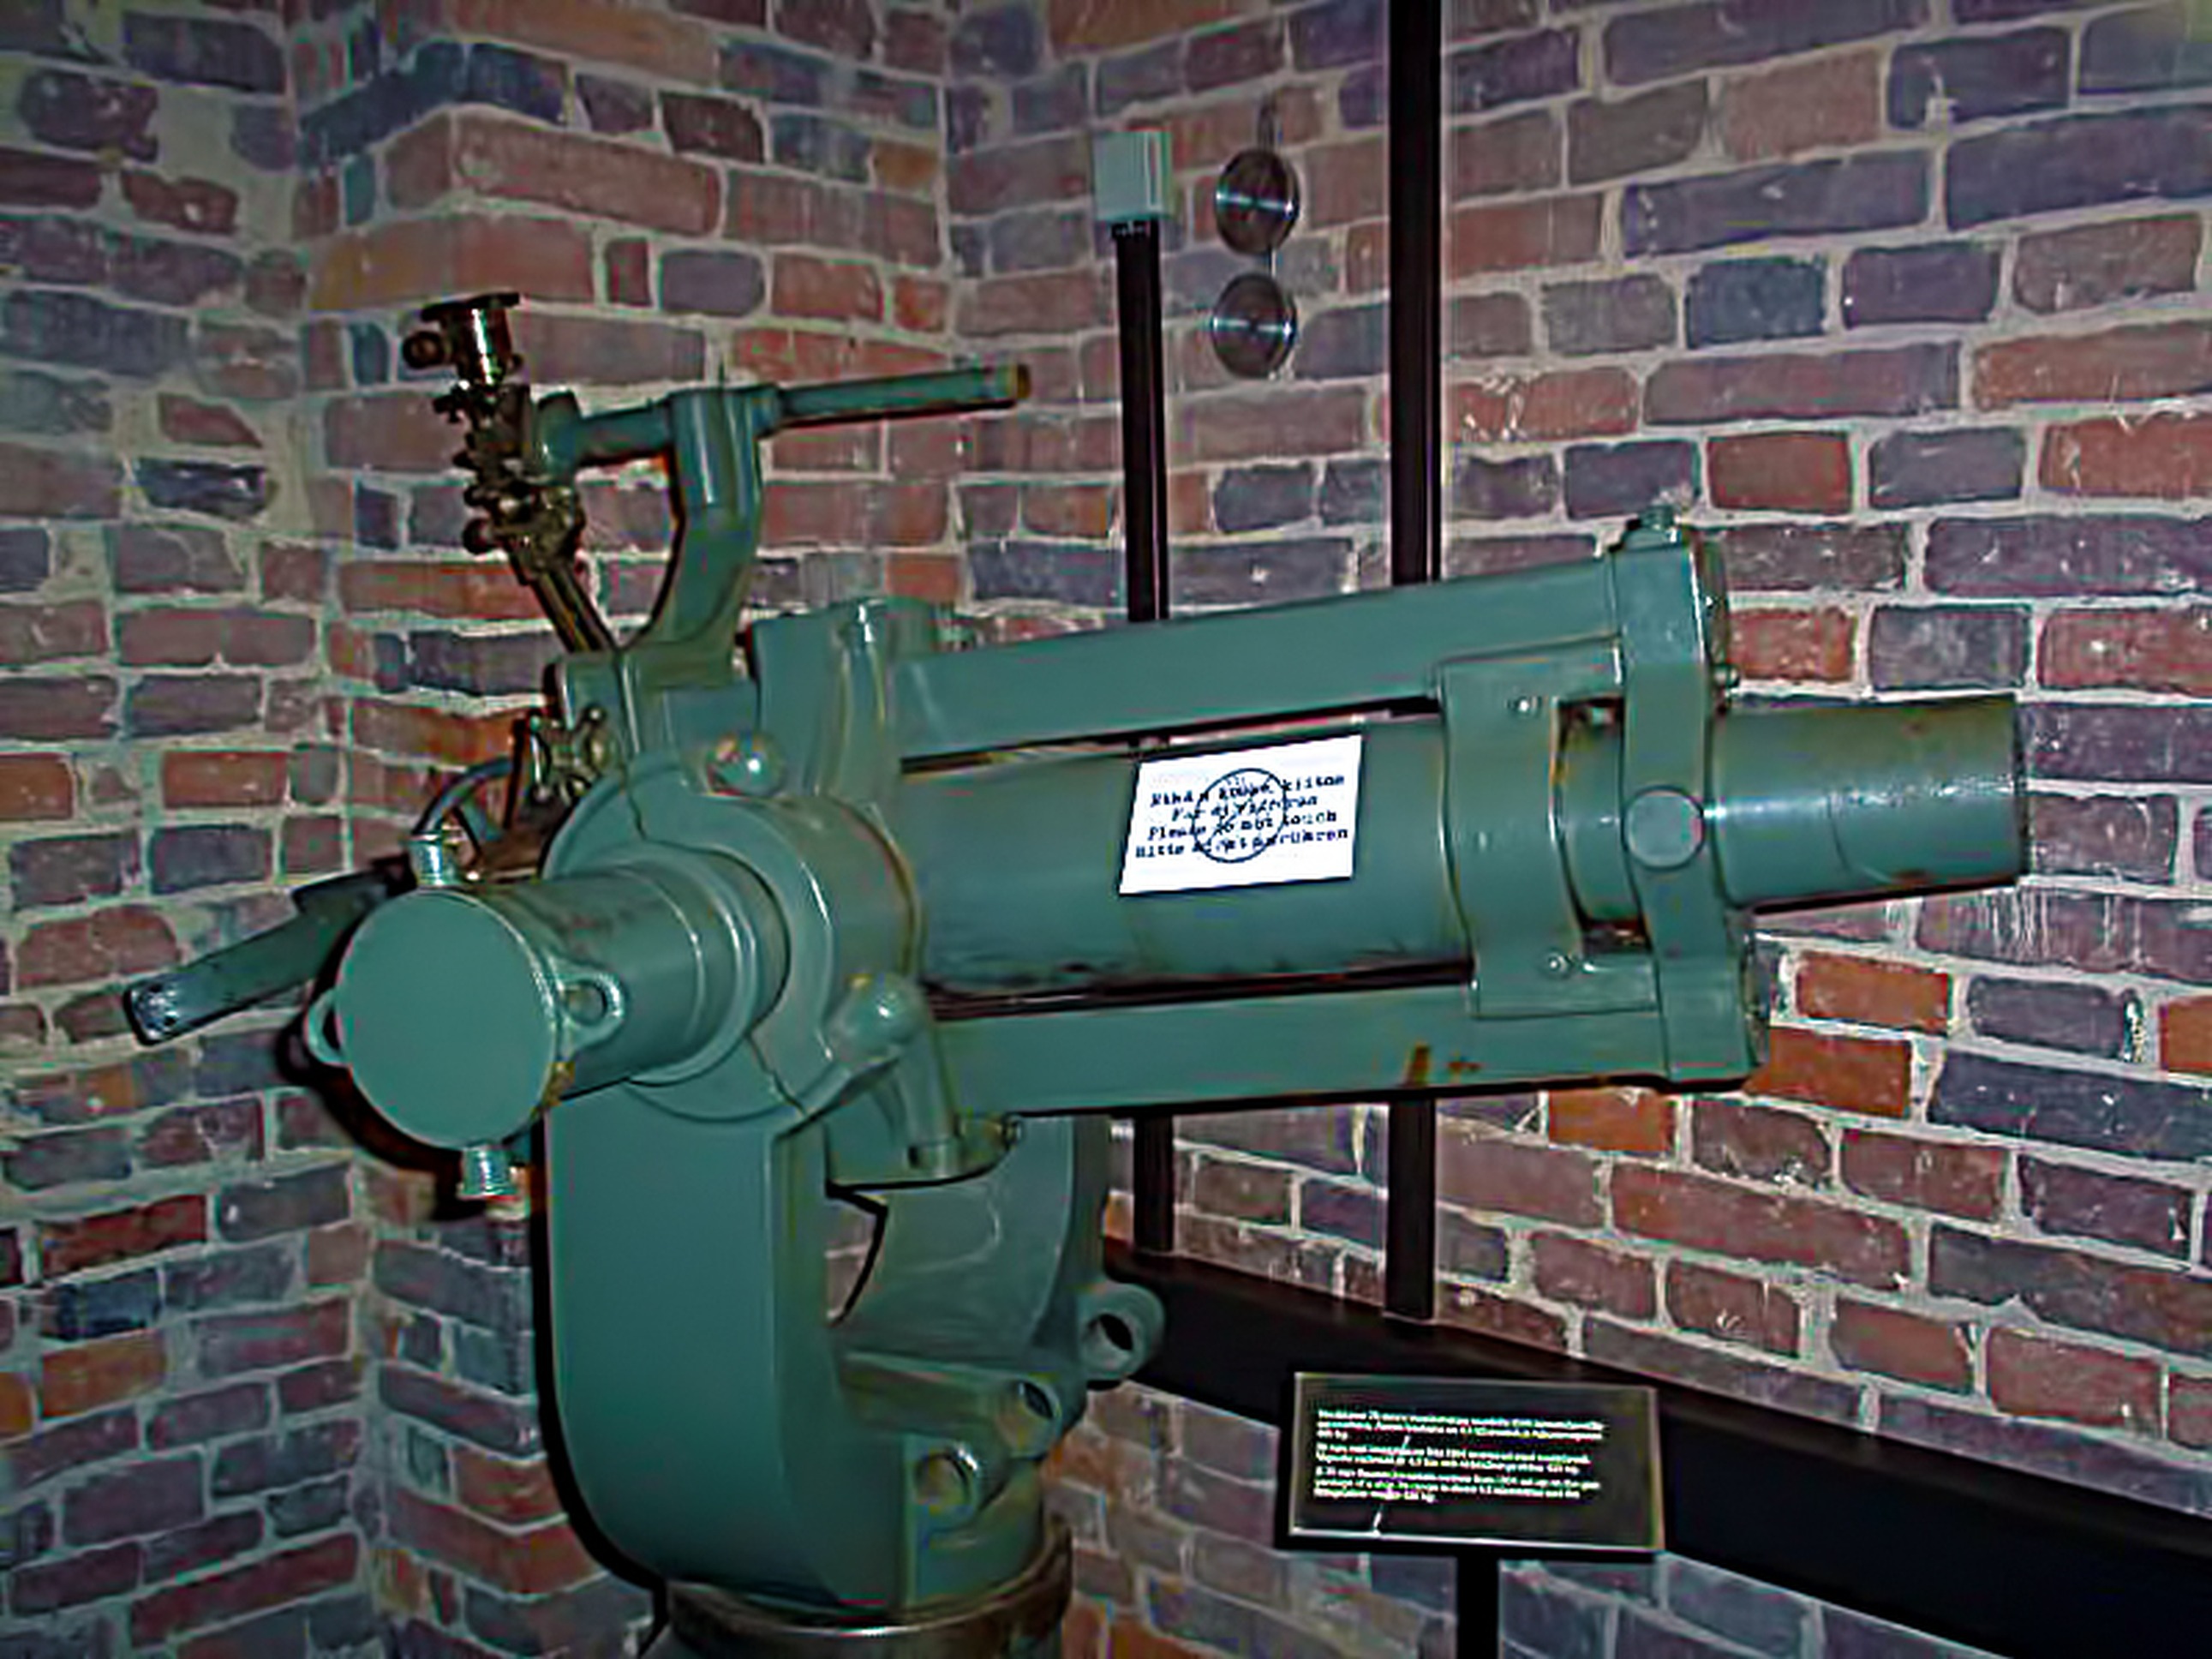
ship, museum, machine, helsinki, suomenlinna, russian, screenshot, finnish, man made object, 1904, machine tool, coast artillery museum, vuoristokanuuna, 76mm, gun stand